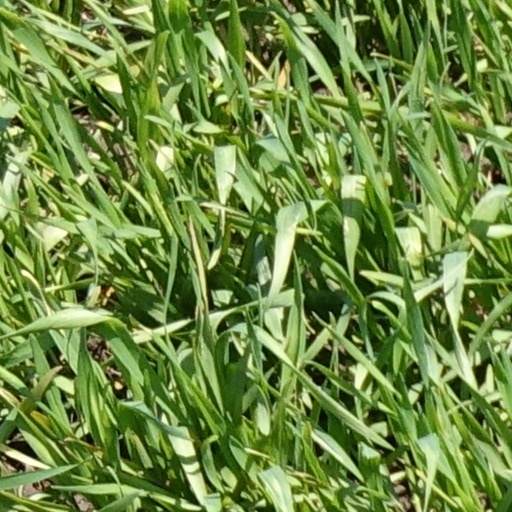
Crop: wheat